Keystone Studios

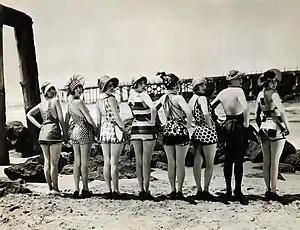

The studio is especially remembered for its silent film era under Mack Sennett, the Canadian-American film actor, director, and producer, who became known as the 'King of Comedy'. With financial backing from Adam Kessel and Charles O. Bauman of the New York Motion Picture Company, Sennett founded Keystone Studios in Edendale, California – now a part of Echo Park – in 1912. The original main building which was the first totally enclosed film stage and studio ever constructed, is still there today. Known as Sennett's "Fun Factory", it was here that he created the slapstick antics of the Keystone Cops (from 1912) and the Sennett Bathing Beauties (beginning in 1915). Keystone comedies were noted for their hair-raising car chases and custard pie warfare, especially in the "Keystone Cops" series. Charlie Chaplin got his start in films at Keystone when Sennett hired him in 1914, fresh from his vaudeville career, to make silent films, in which he rapidly became a star performer and film director, participating in thirty-five films within the single year he worked there. Other actors who worked at Keystone toward the beginning of their film careers include Marie Dressler, Harold Lloyd, Mabel Normand, Roscoe Arbuckle, Gloria Swanson, Louise Fazenda, Raymond Griffith, Ford Sterling, Ben Turpin, Harry Langdon, Al St. John and Chester Conklin.